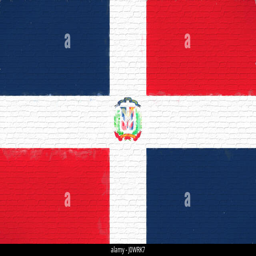
illustration of the flag looking like it is painted onto a wall